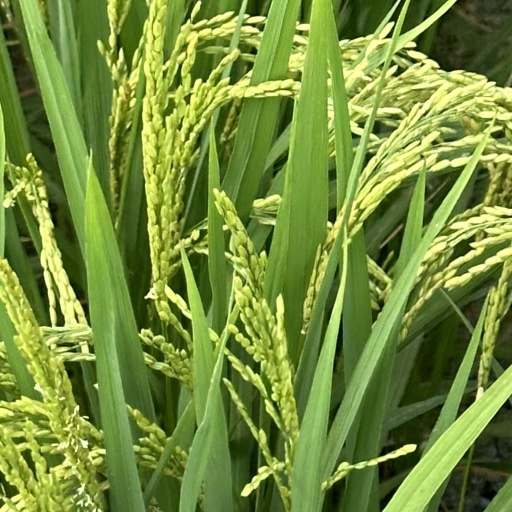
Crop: rice